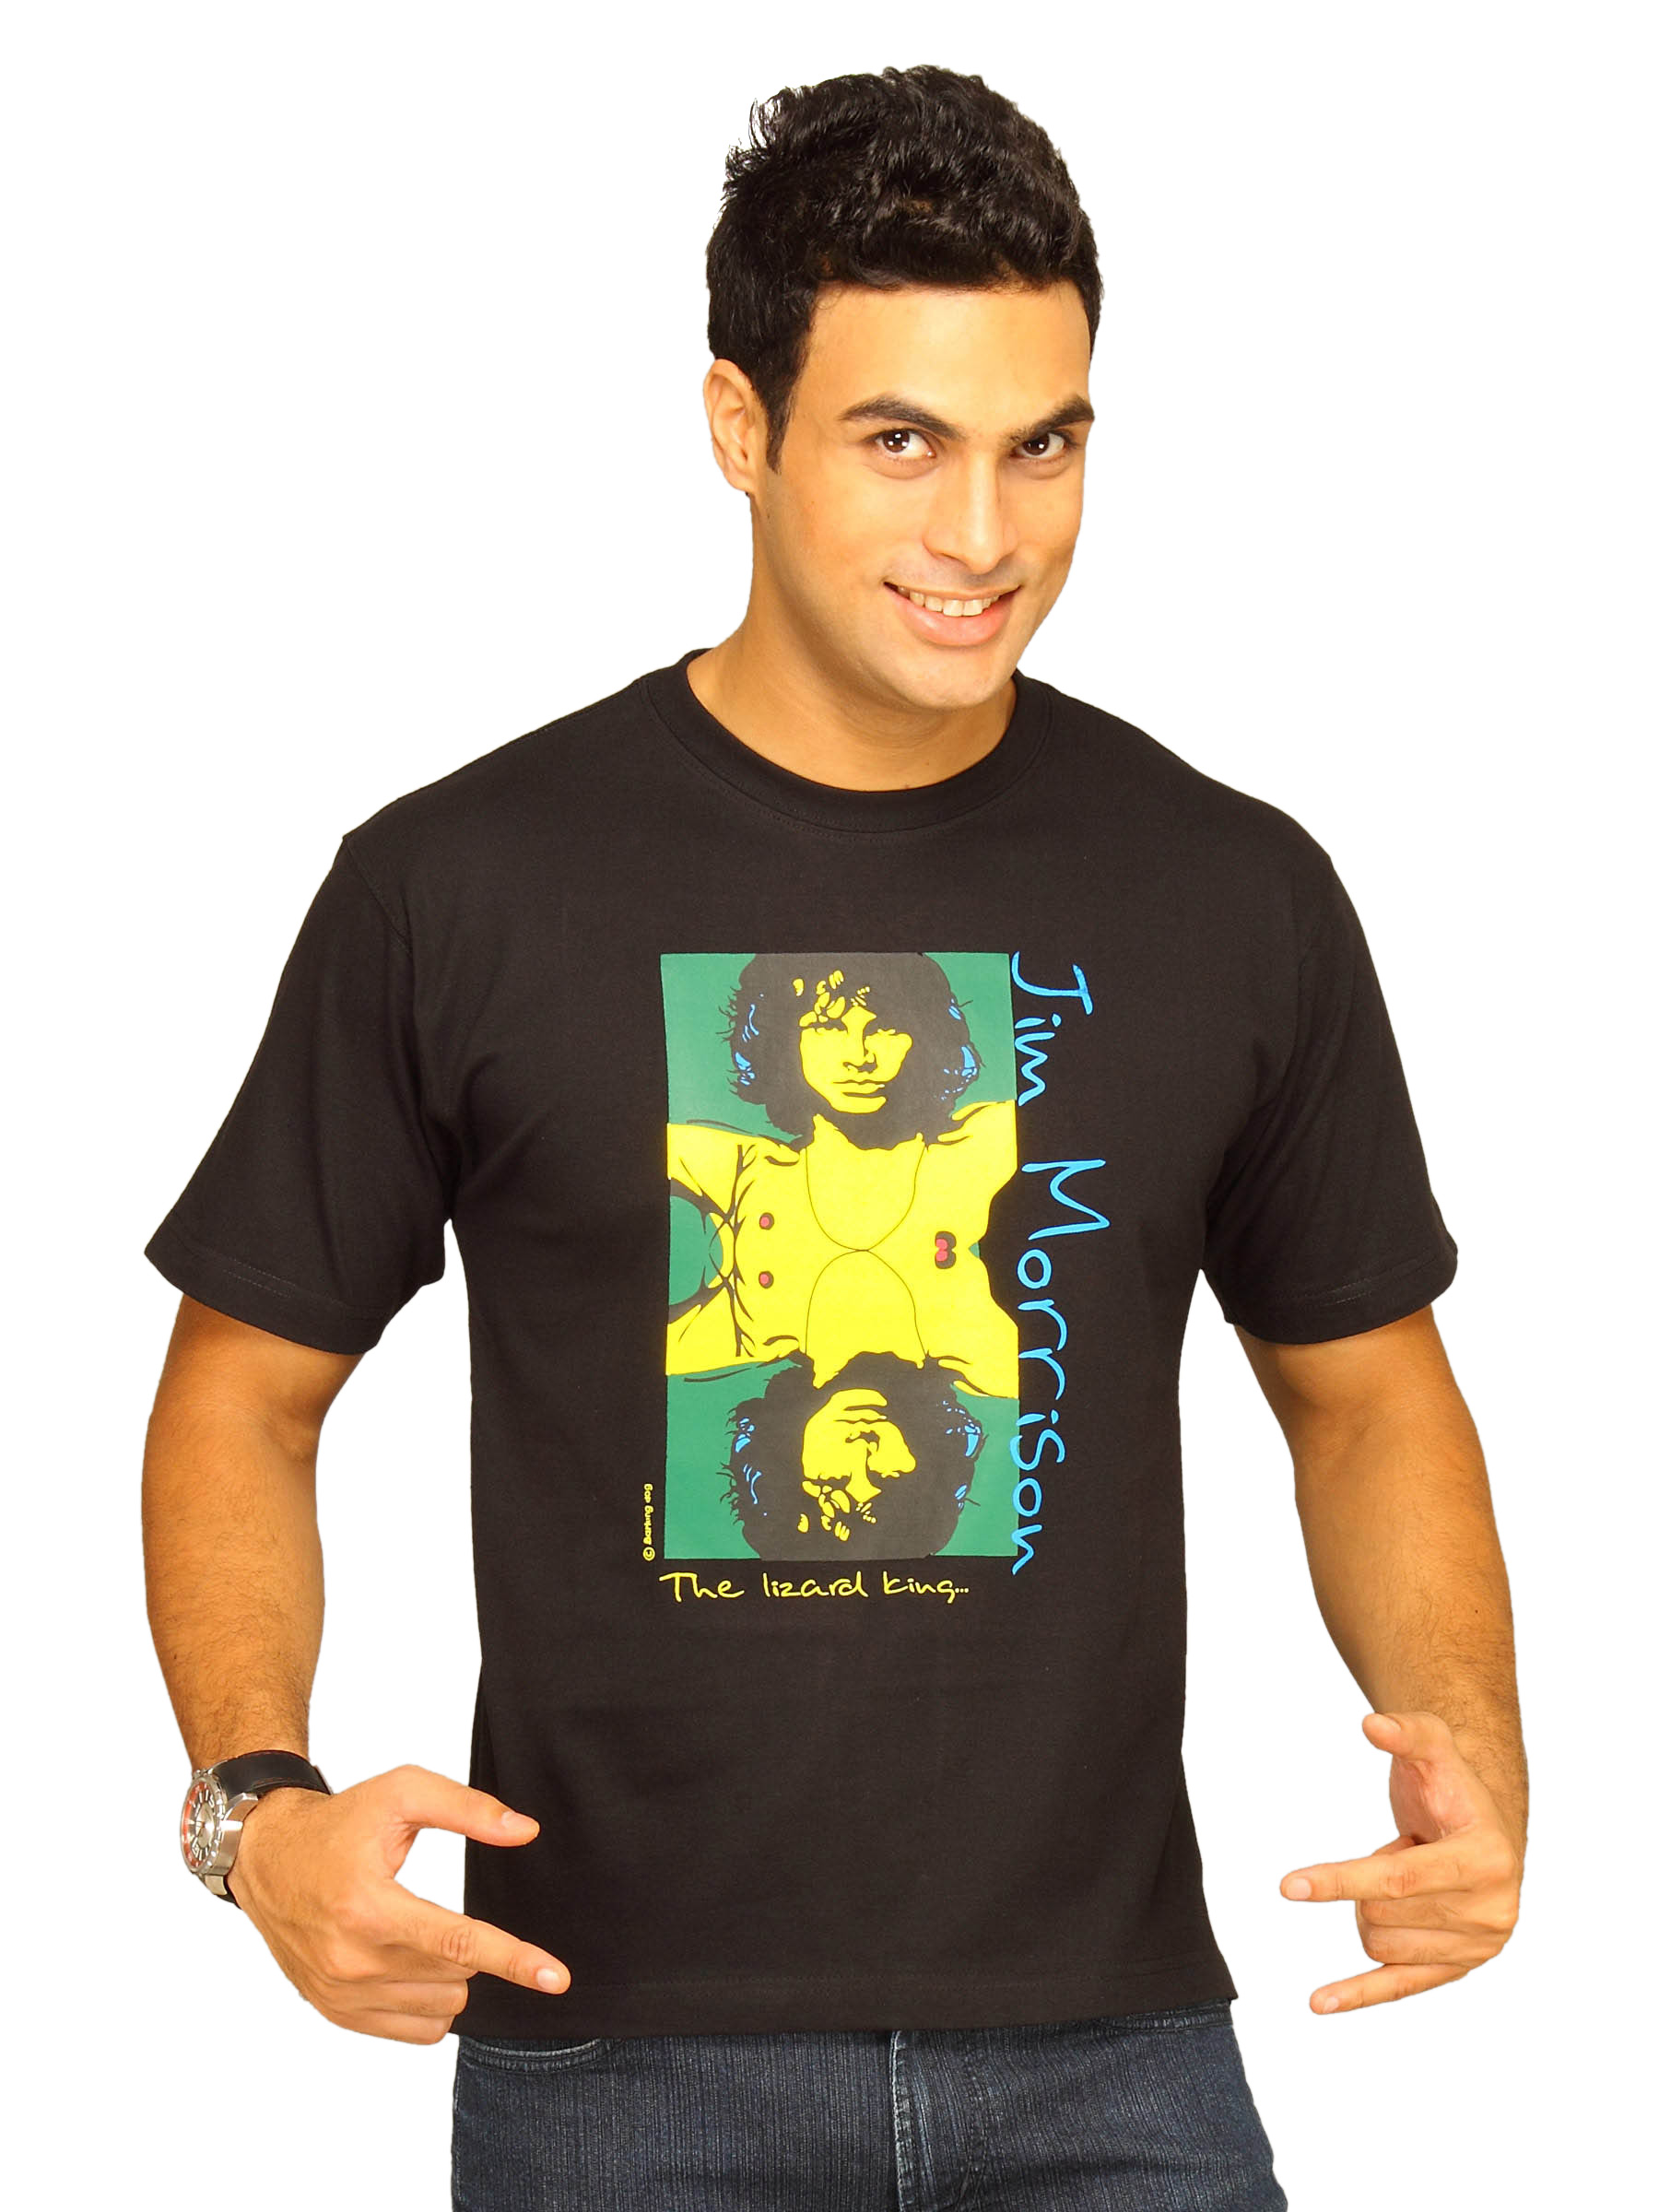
Tantra Men's Jim Morrison Black T-shirt
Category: Apparel / Topwear / Tshirts
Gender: Men
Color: Black
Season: Summer 2011
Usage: Casual